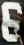
Number: 6